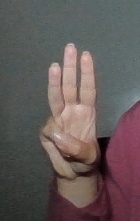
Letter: thaa